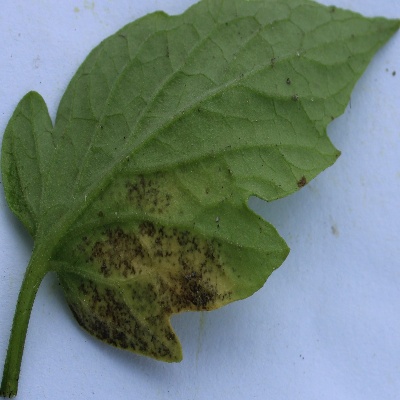
Crop: Tomato
Condition: septoria leaf spot